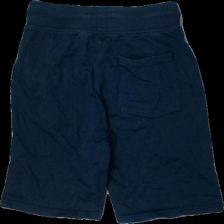
View: back
Type: Shorts
Category: Men
Brand: Not in the list
Brand text on label: vinson polo club
Colors: Blue, White
Material: 100% cotton
Pattern: Logo print
Cut: Regular
Size: S
Season: Summer
Damage location: middle center
Damage 2 location: bottom right
Damage 3 location: bottom left
Price range: 50-100
Recommended usage: Reuse
Description: blå mjukis shorts med logga